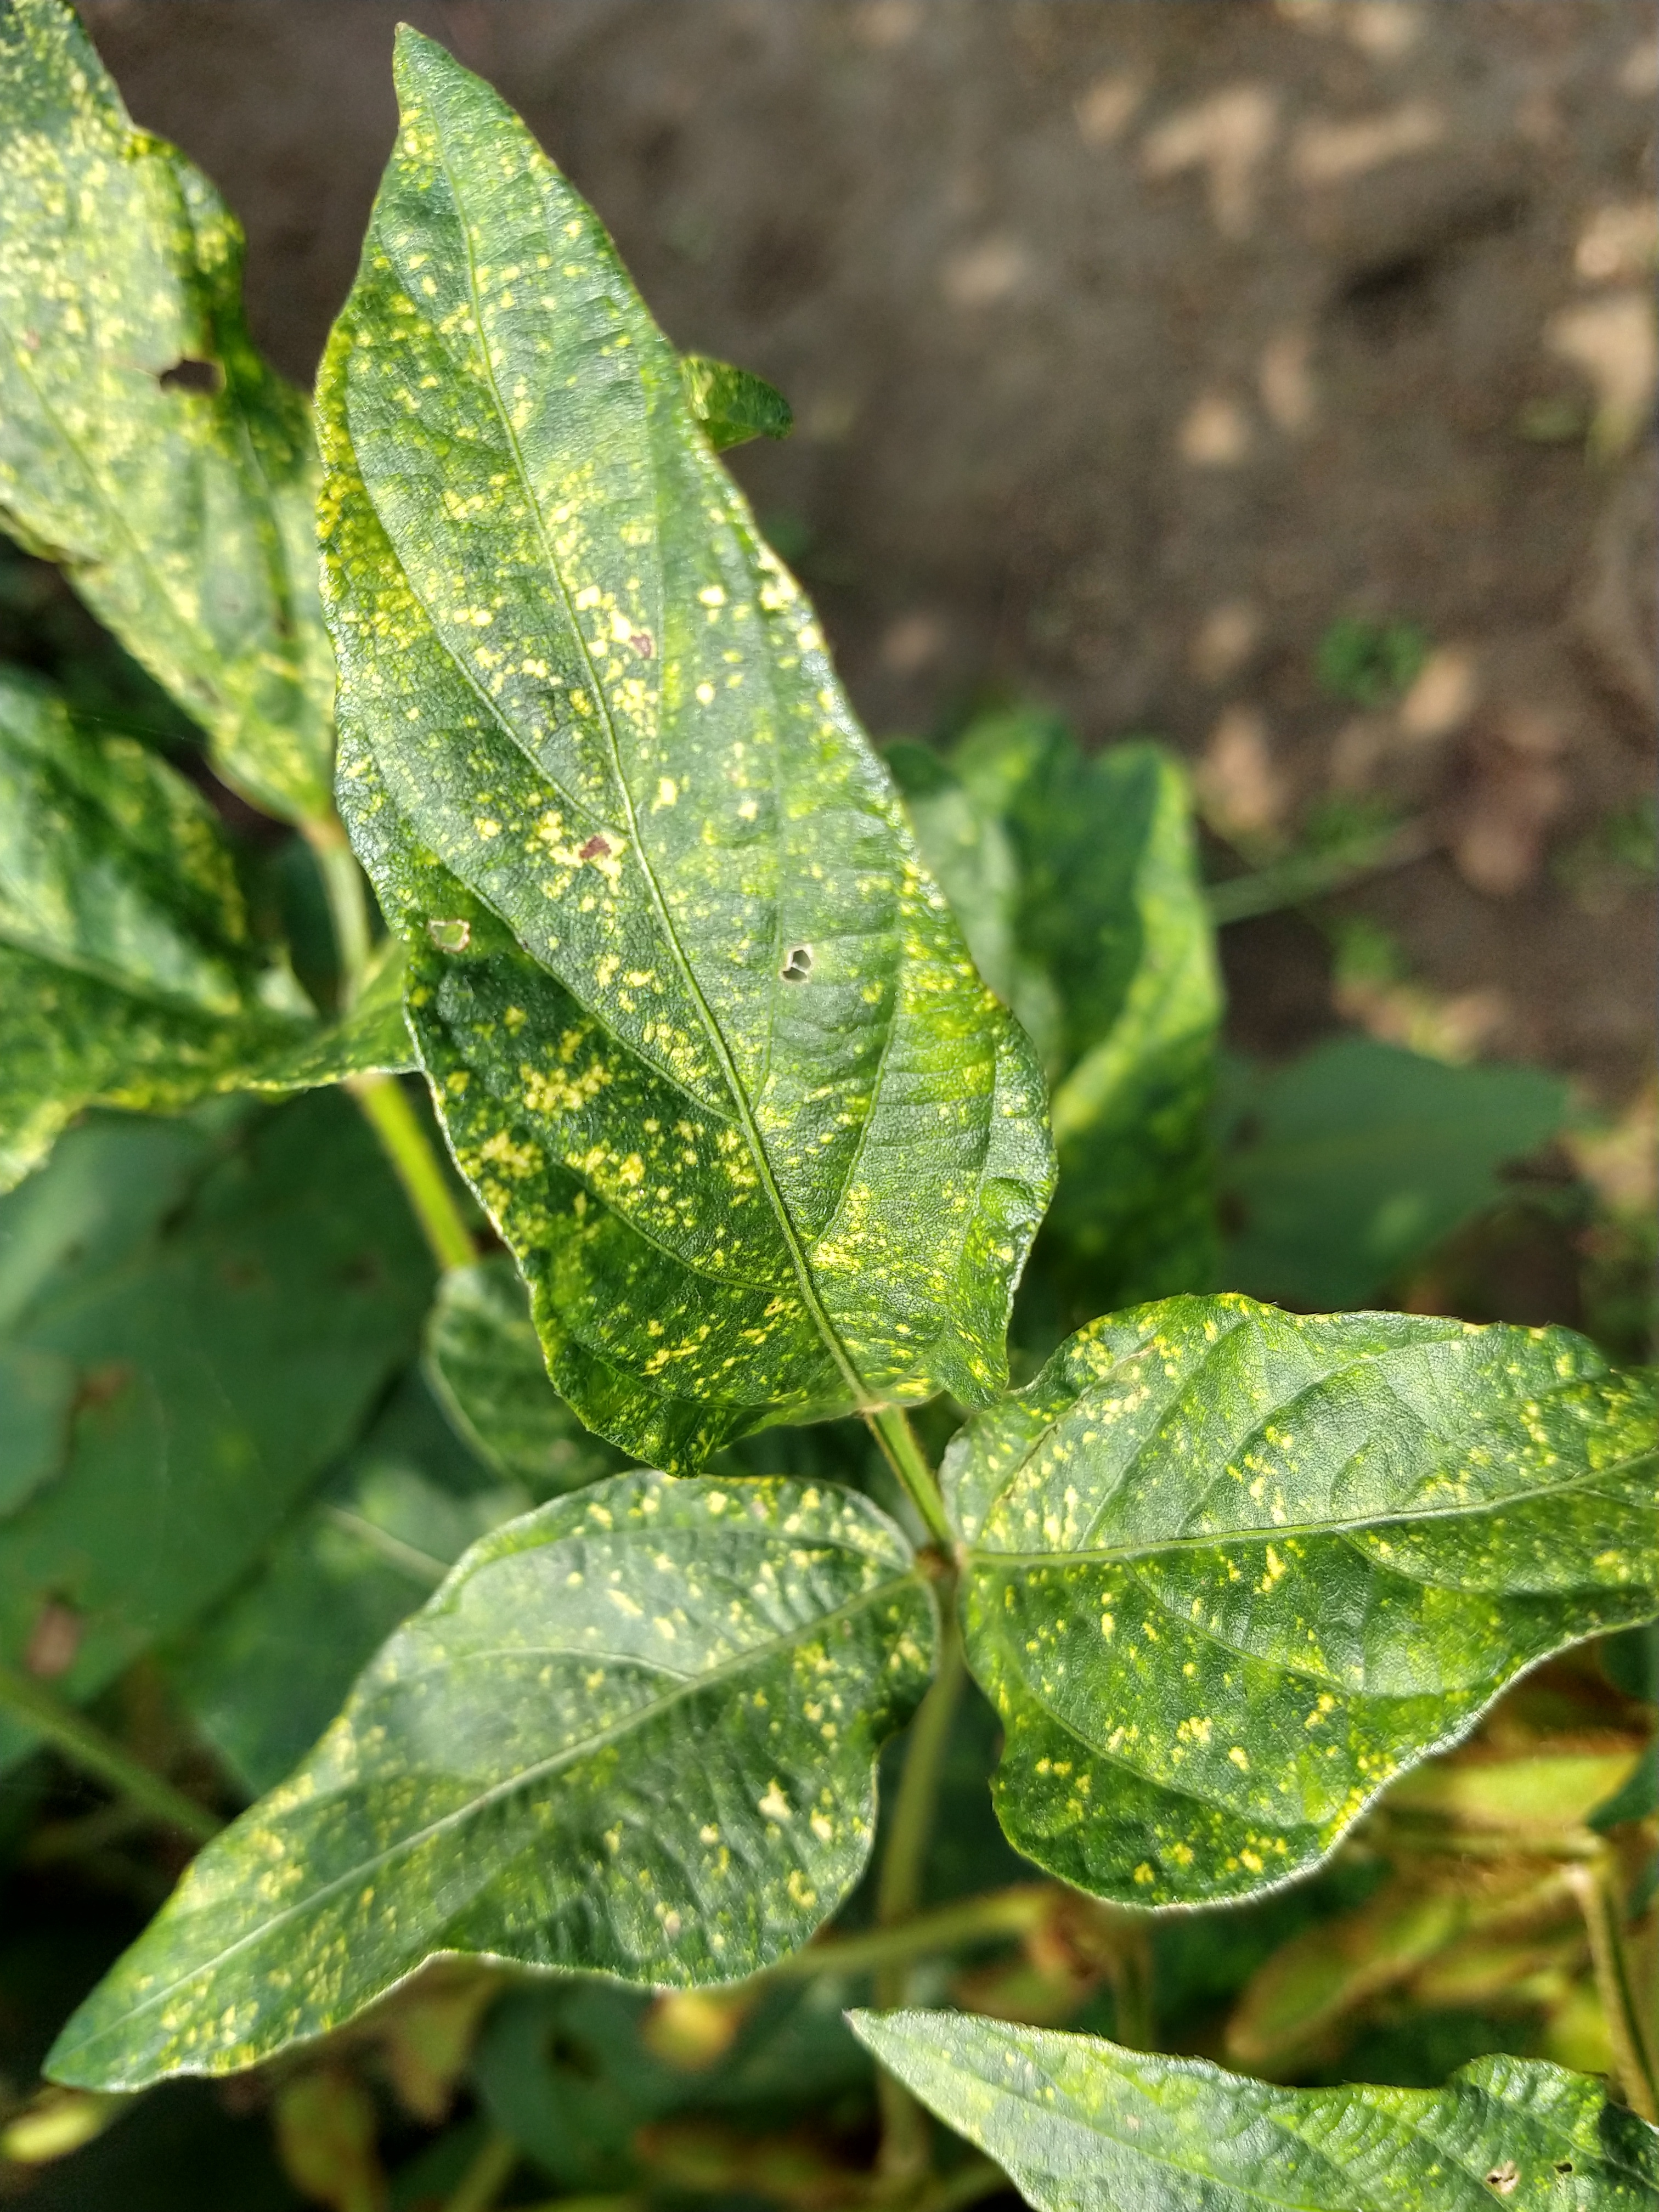
Label: Disease